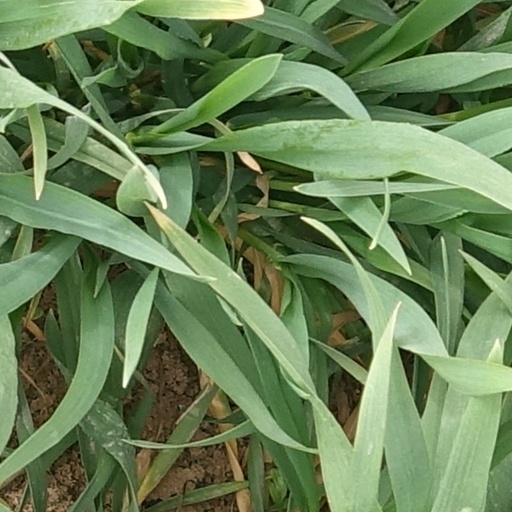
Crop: wheat